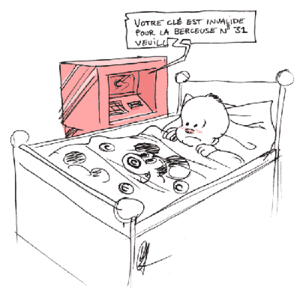
«Votre clé est invalide pour la berceuse Nº 31 Veuill[ez]»"